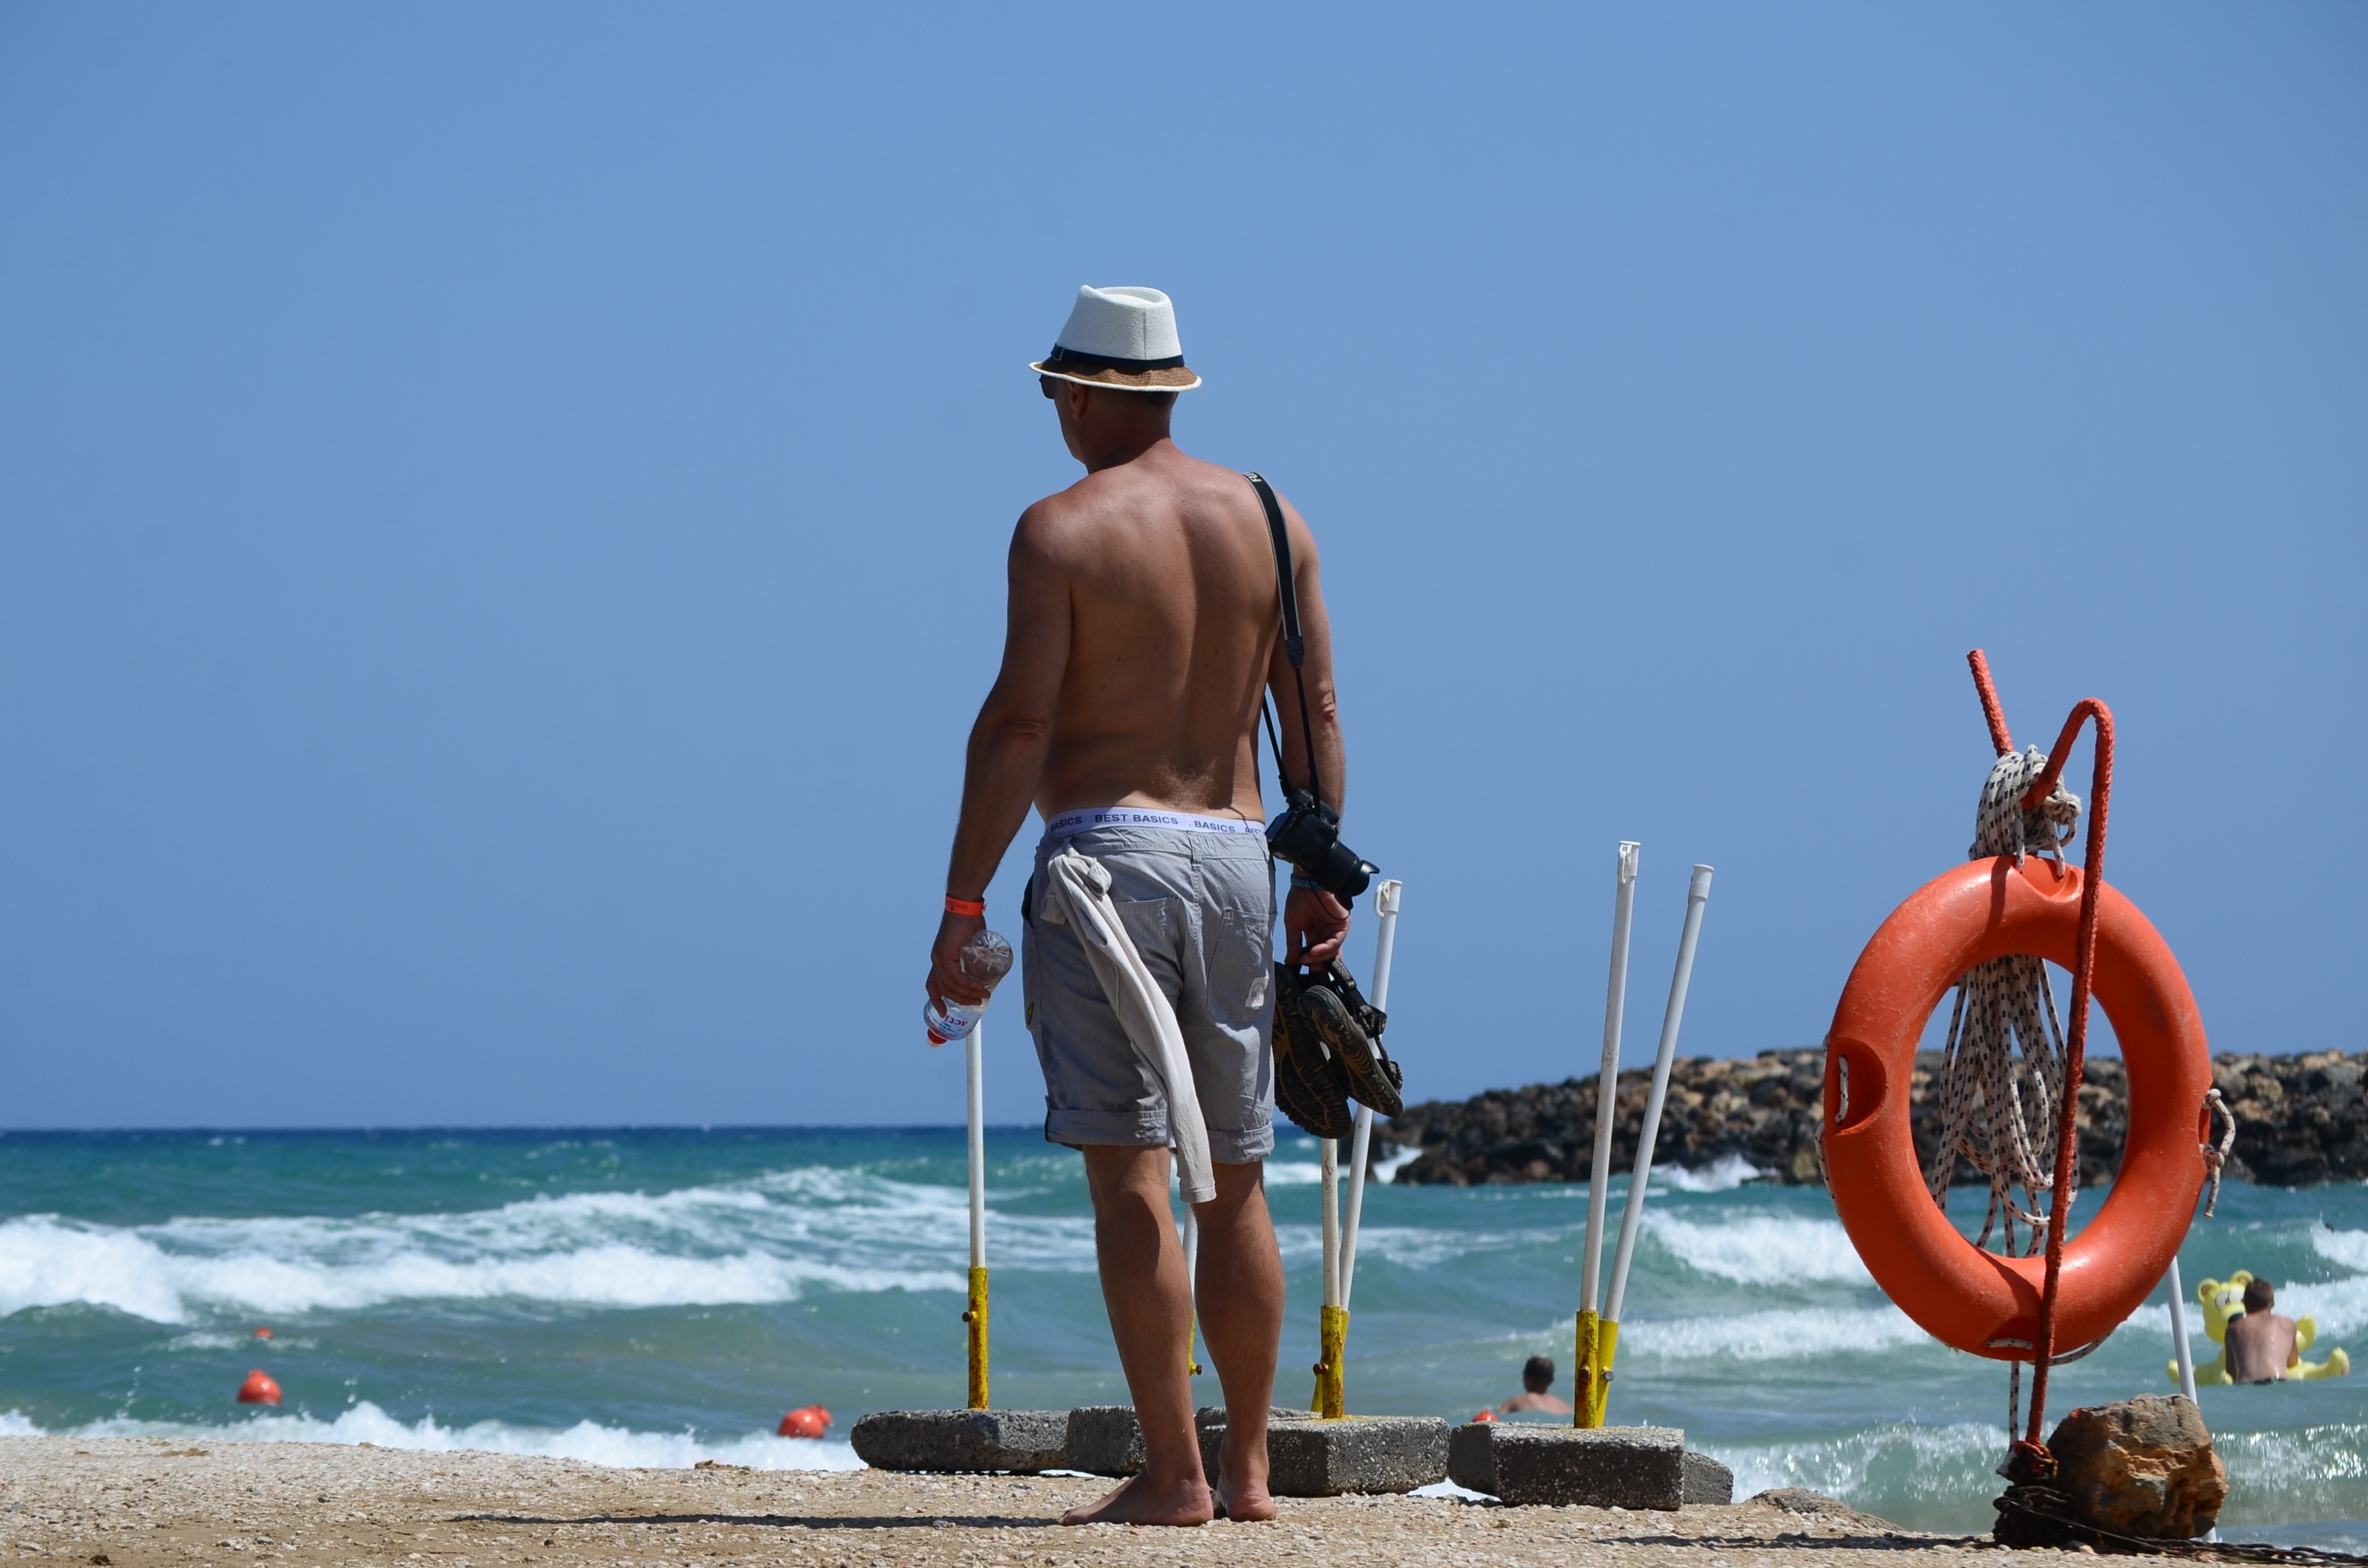
beach, sea, ocean, vacation, surfing equipment and supplies